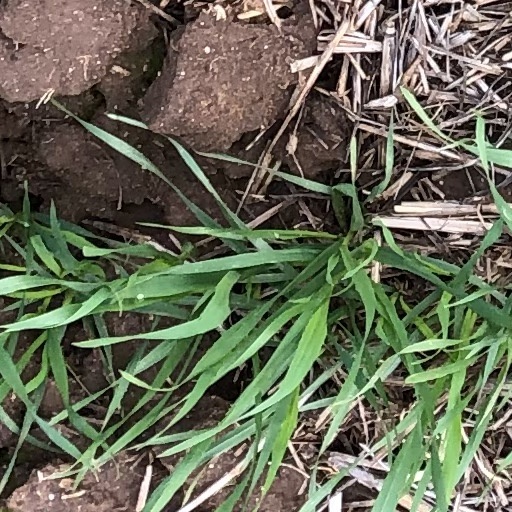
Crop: wheat